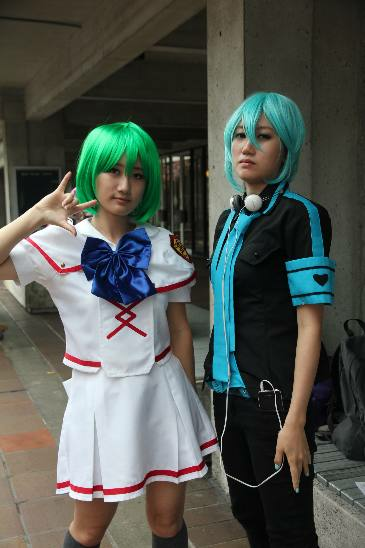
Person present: Yes